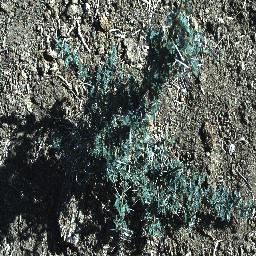
Label: prickly_acacia